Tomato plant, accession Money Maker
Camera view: bottom (45 deg); turntable rotation: 300 degrees
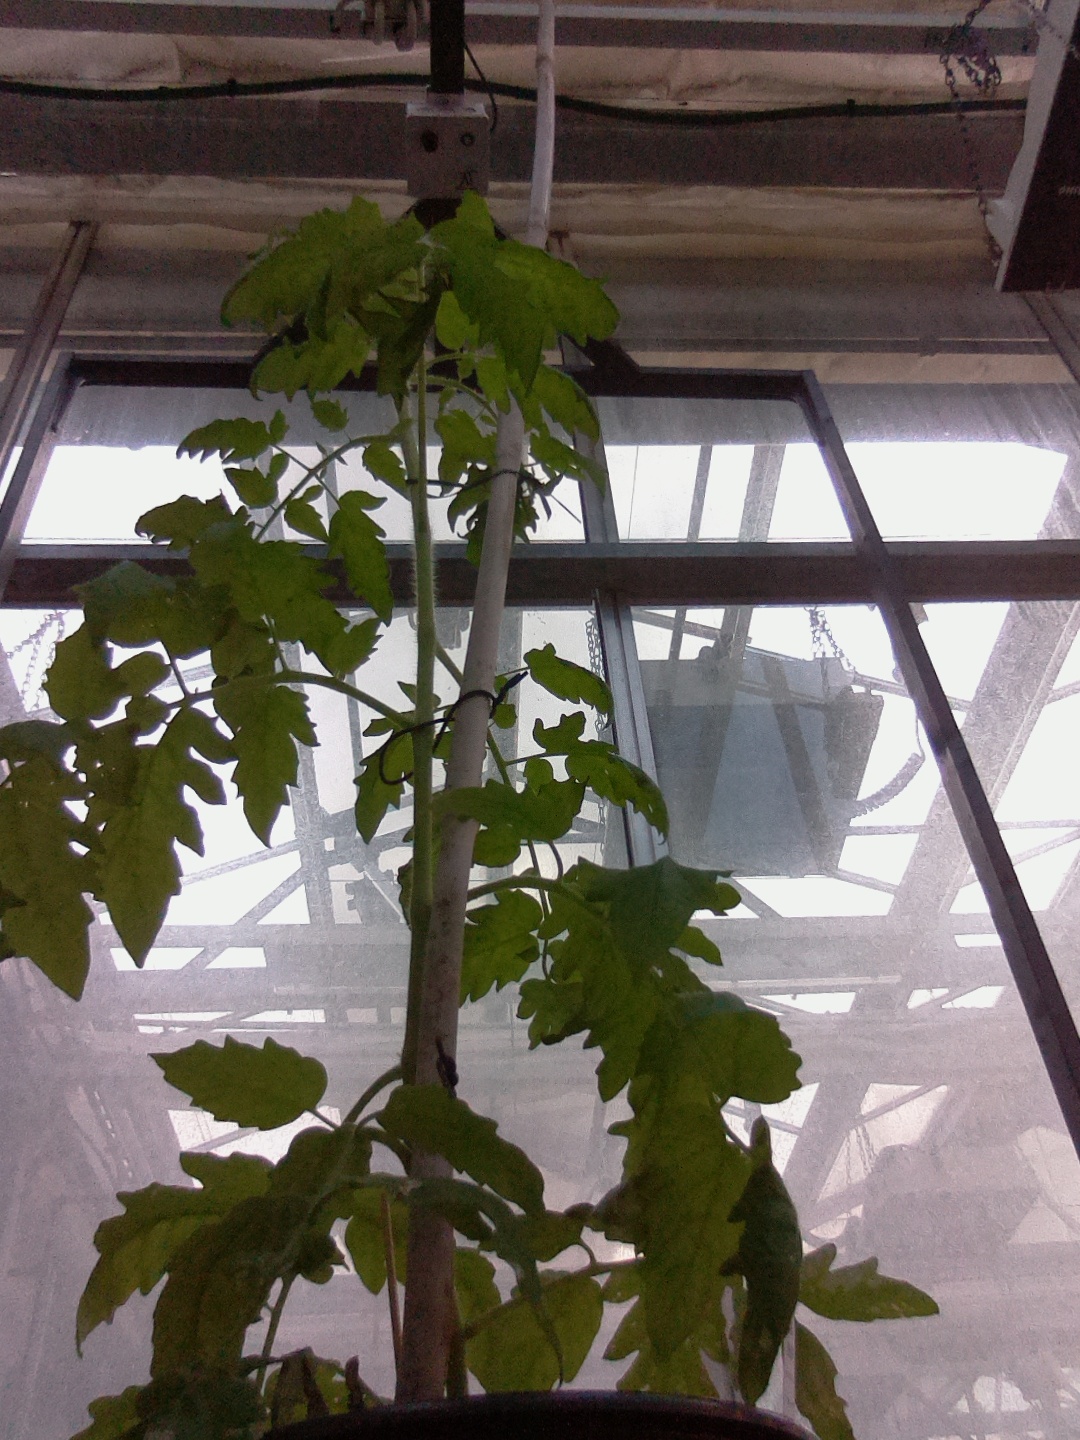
BBCH growth stage 53: 3 inflorescences visible